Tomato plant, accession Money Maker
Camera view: tilt-top (135 deg); turntable rotation: 270 degrees
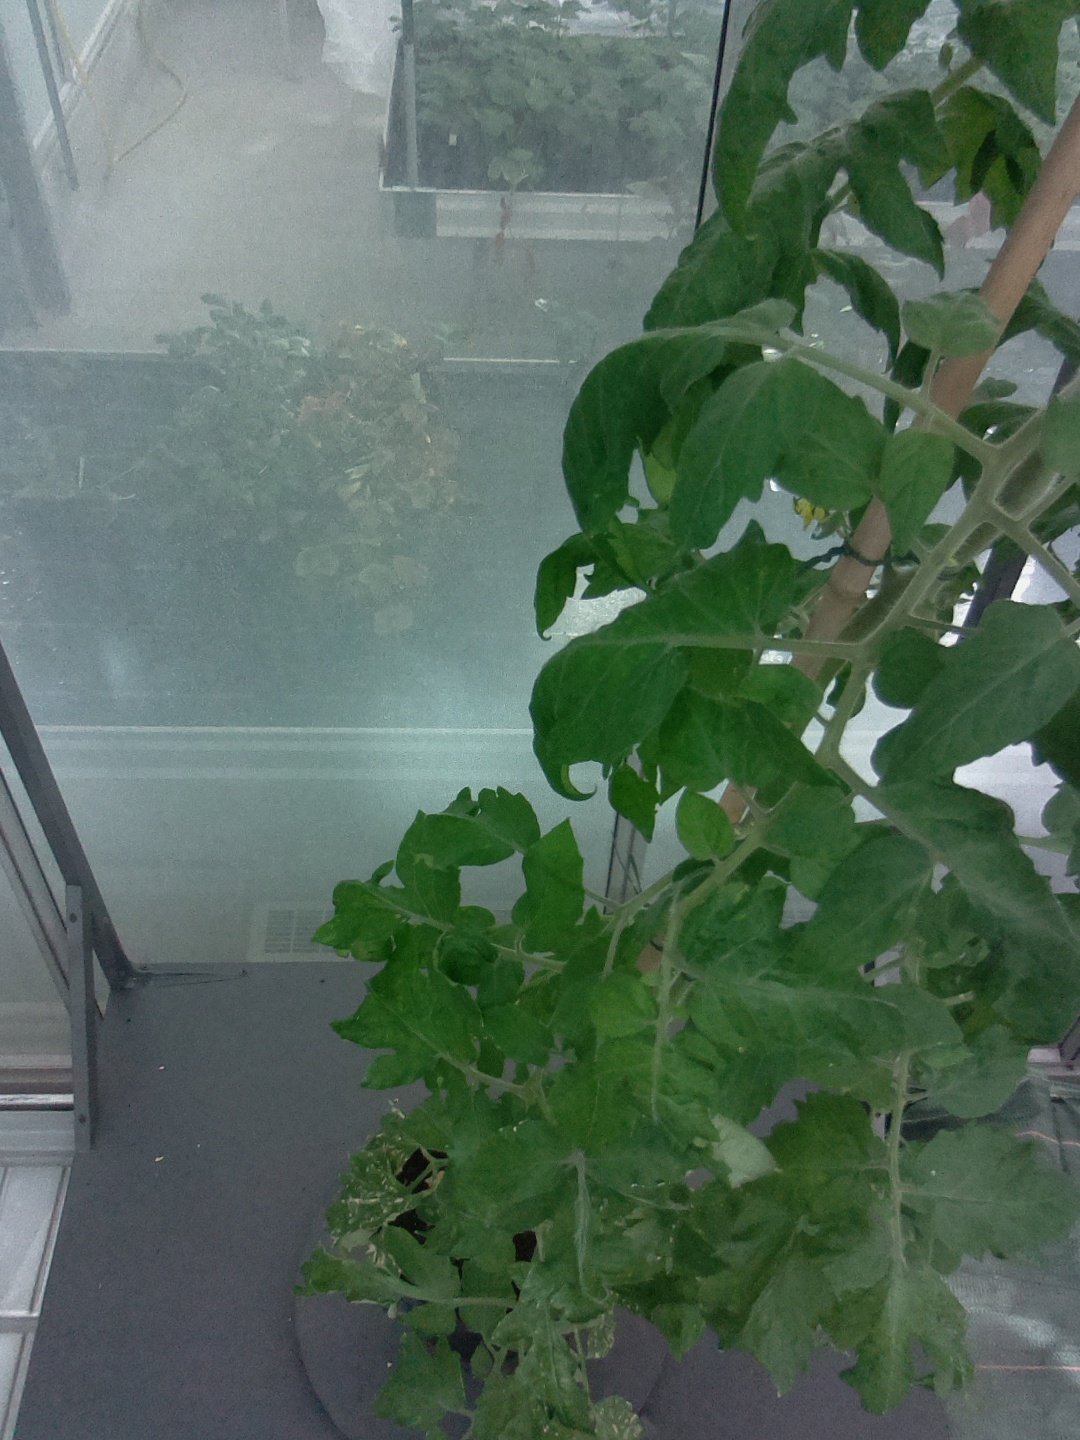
BBCH growth stage 62: 20%-30% of flowers open